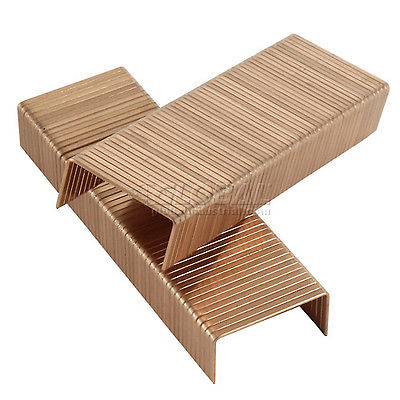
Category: stapler